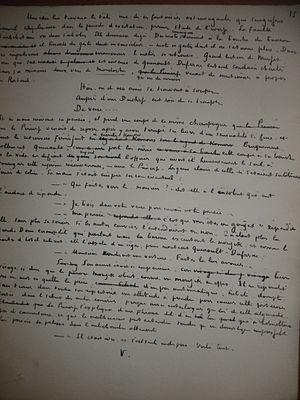
Paul Bourget, né le 2 septembre 1852 à Amiens et mort le 25 décembre 1935 à Paris, est un écrivain et essayiste français, membre de l'Académie française.